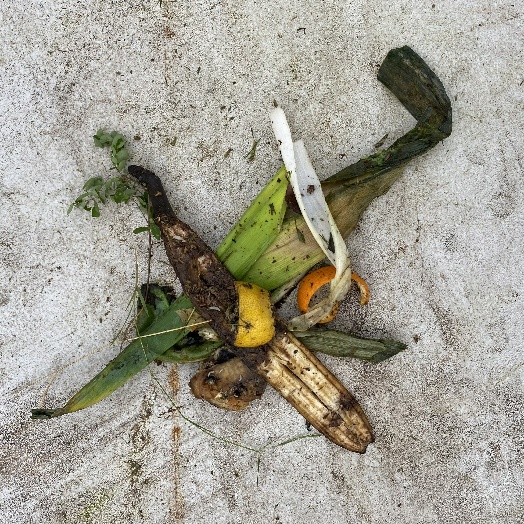
Label: generalcompost